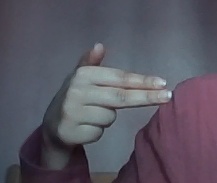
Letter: ghain